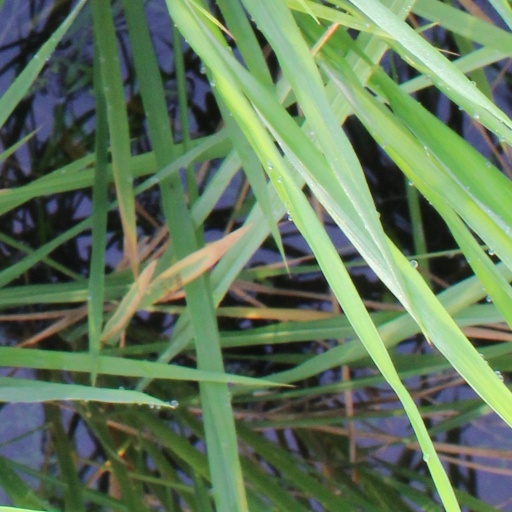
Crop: rice